I Miss You (Björk song)

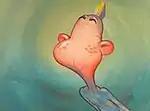
Jimmy the Idiot Boy in the "I Miss You" music video.

The accompanying music video for "I Miss You" was produced by Spümcø, and directed by its founder John Kricfalusi, best known for "The Ren & Stimpy Show", which Björk admired. The animation was supervised by Erik Wiese and produced by Stephen Worth. Zeus Cervas, Ben Jones, Albert Lozano, Sanjay Patel, Chris Sauve, Jim Smith and Aaron Springer were amongst the animators who worked on the video.